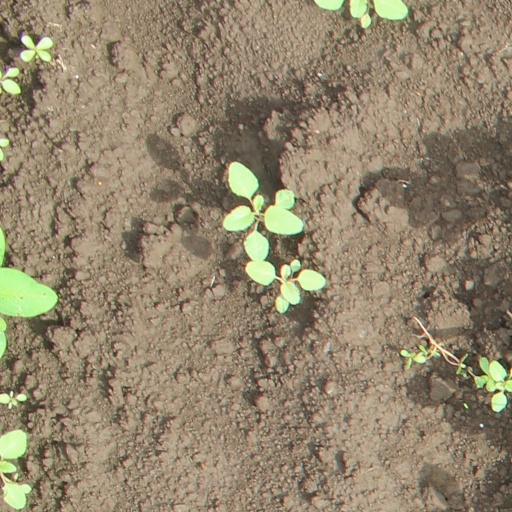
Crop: soybean